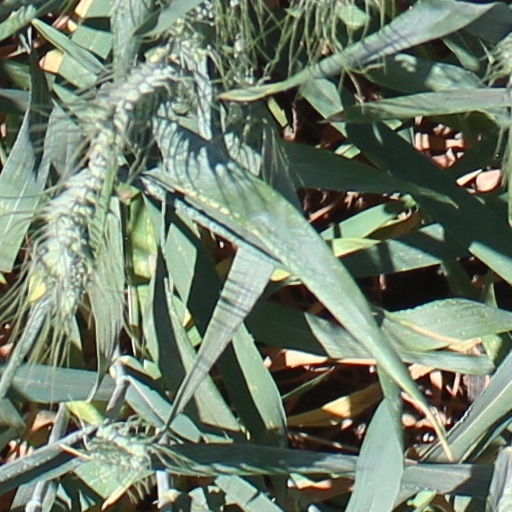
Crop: wheat